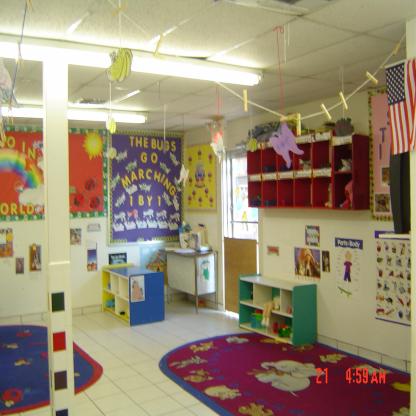
Scene: Indoor